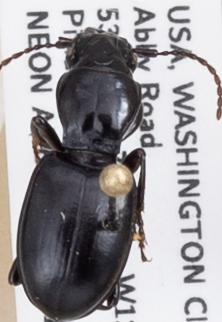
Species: Promecognathus crassus
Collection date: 2019-04-30
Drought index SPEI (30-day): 0.47
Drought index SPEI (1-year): -2.09
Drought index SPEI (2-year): -2.09